American premieres of Dmitri Shostakovich's Symphony No. 7

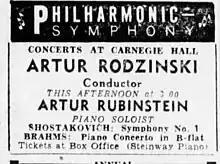
The live CBS broadcast of Shostakovich's First Symphony conducted by Artur Rodziński on December 7, 1941, was interrupted by breaking news of the attack on Pearl Harbor.

The music of Dmitri Shostakovich was familiar to audiences in the United States by 1942. In 1928, the Philadelphia Orchestra conducted by Leopold Stokowski played the American premiere of his Symphony No. 1 to great success. Over the next decade, Shostakovich's music was widely performed and discussed in the United States.